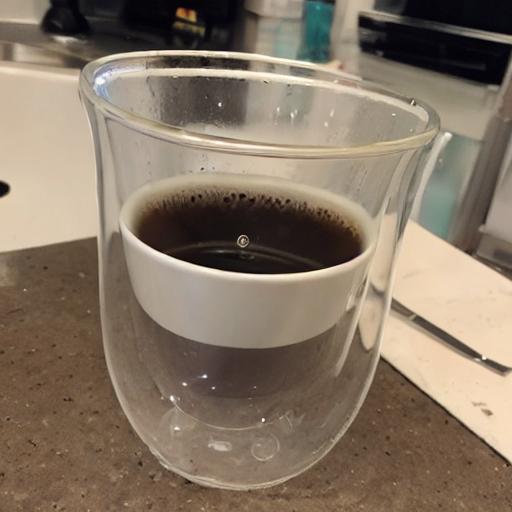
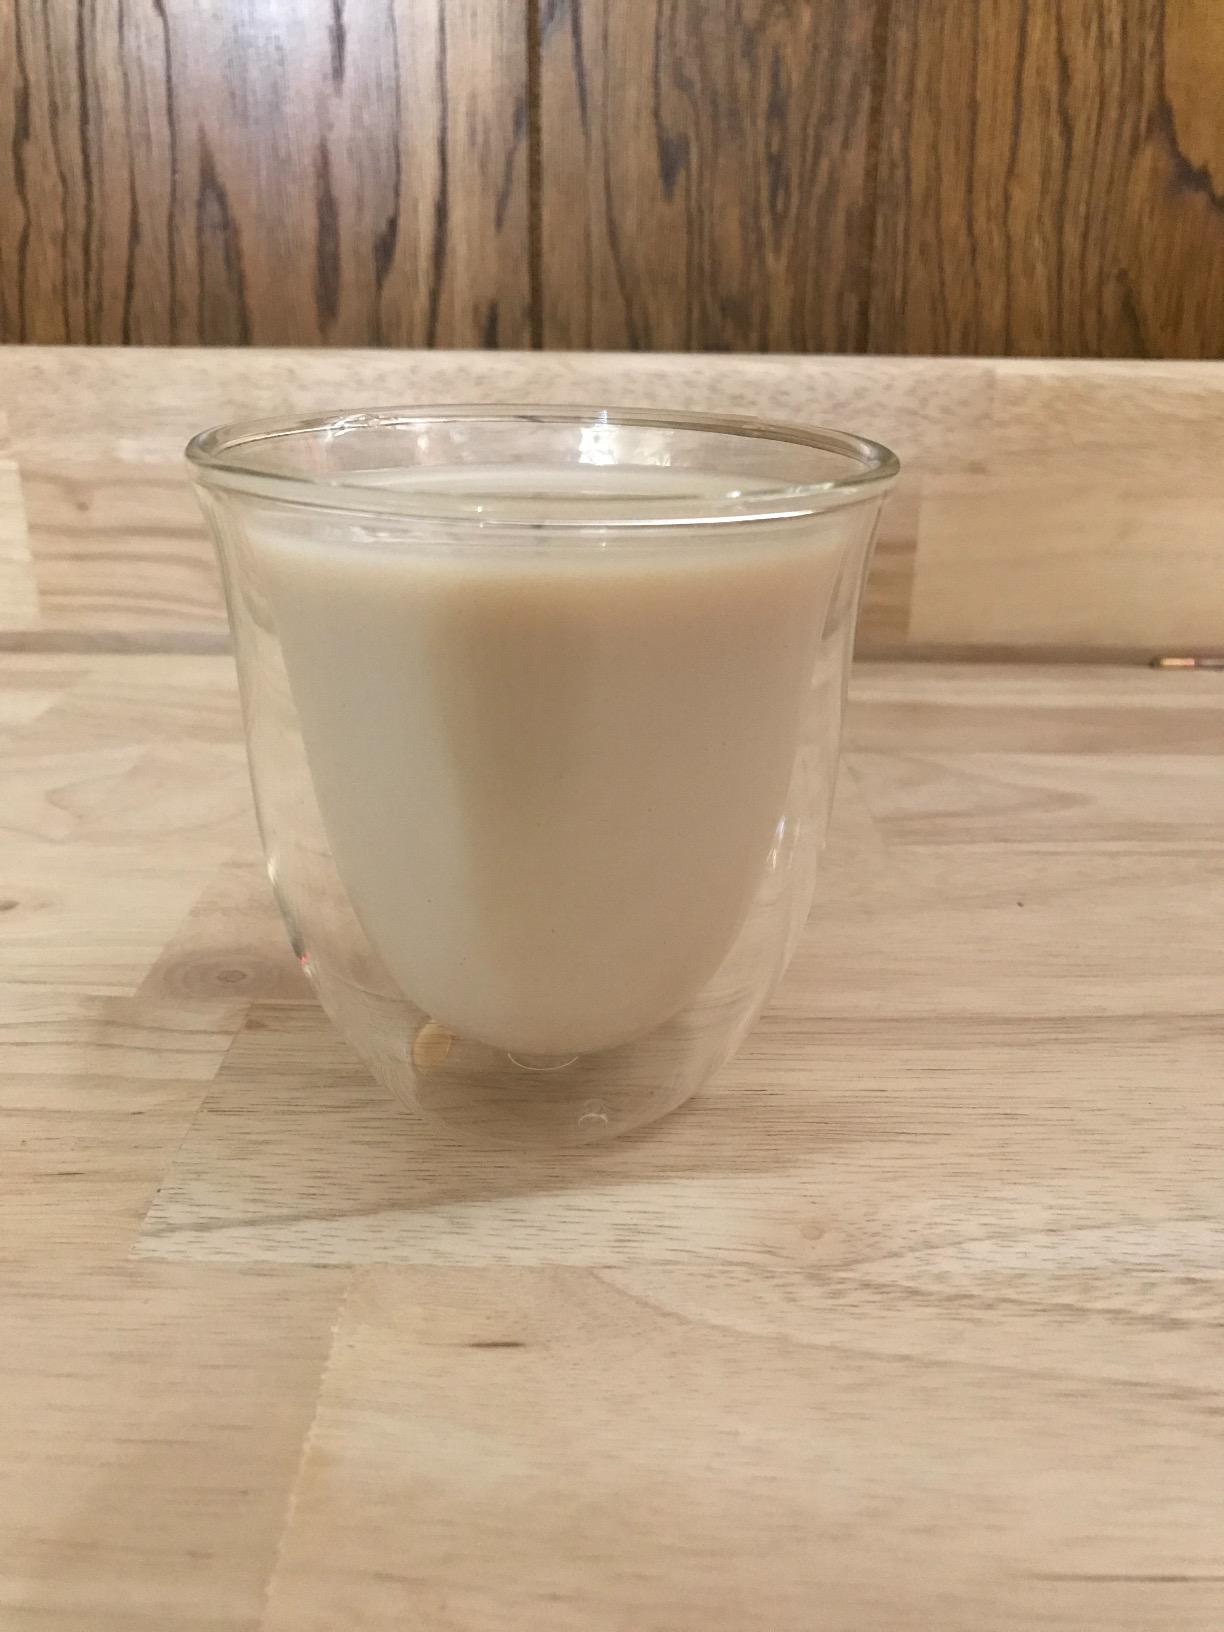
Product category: items_mug
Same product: no